Anton Nilson

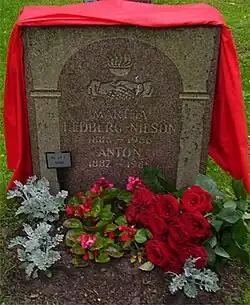
The grave of Anton Nilson and his wife decorated on the 100th anniversary of the Amalthea bombing

As Anton Nilson was released from jail, the Bolshevik Revolution had just started in Russia. With nowhere else to go, Nilson went to visit Russia in company with the Swedish communist leader Ture Nerman.